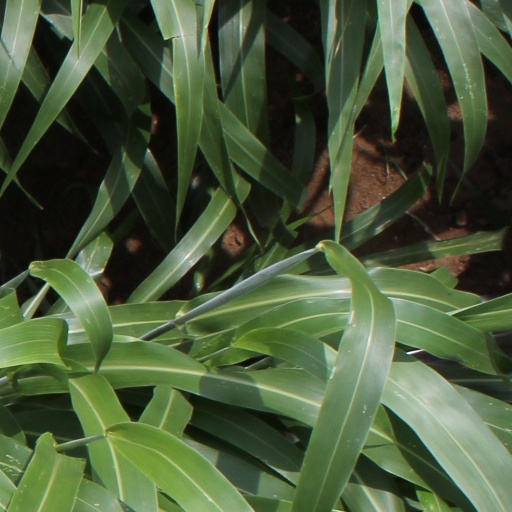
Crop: sorghum